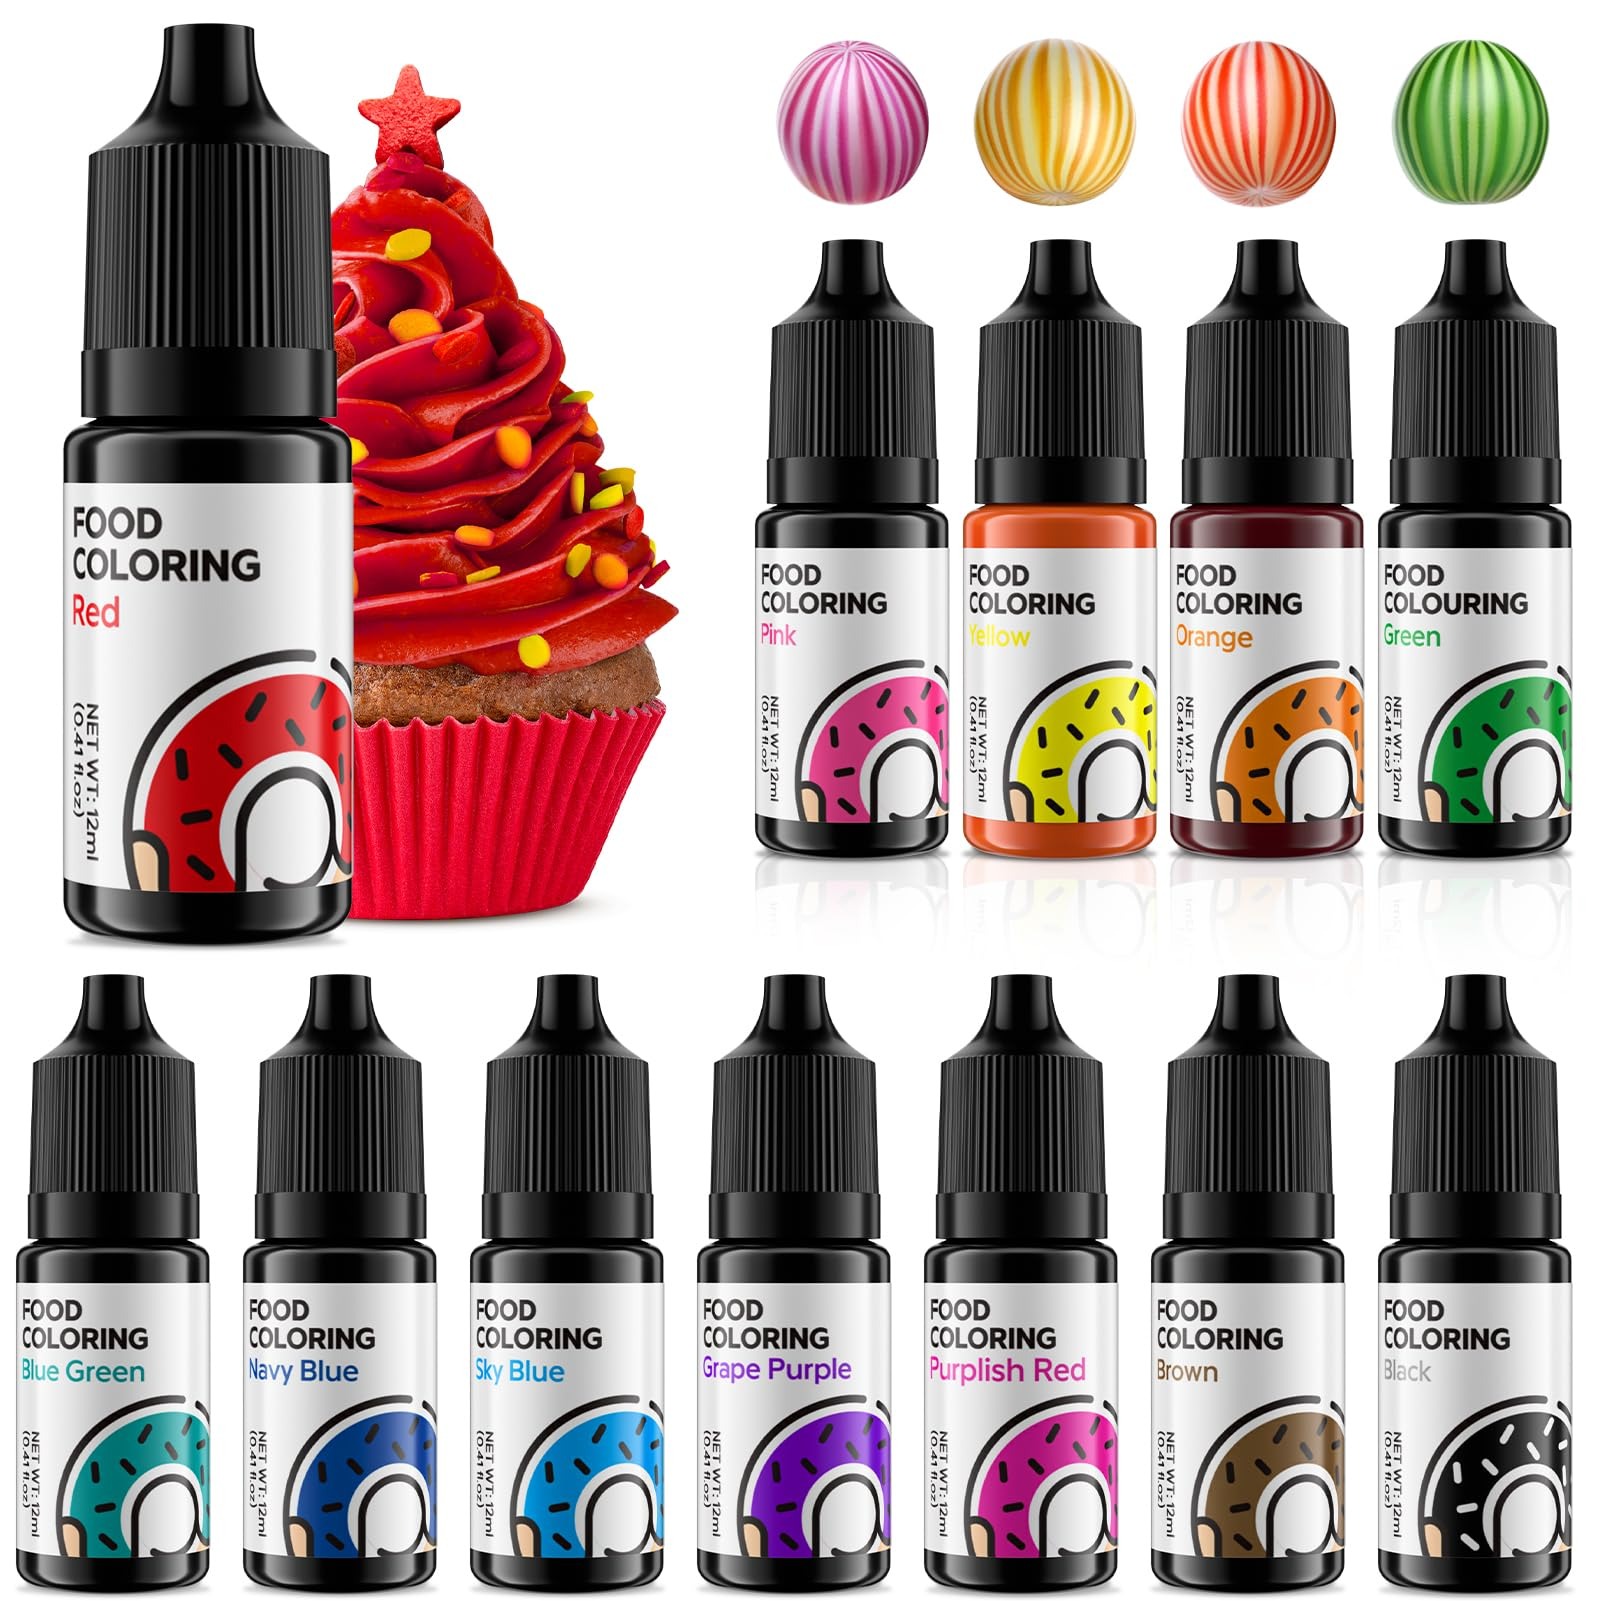
Item Name: Food Coloring Set for Cake Decorating - 12ml X 12 Color Food Grade Vibrant Food Dye Tasteless Liquid Color for Baking Easter Egg Icing Fondant Cooking DIY Kit - 0.41 Fl. oz (12 ml)/Bottles
Bullet Point 1: food coloring liquid food dye pastel for slime easter egg edible food color red black blue food coloring unicorn cake decorating colors natural food color icing coloring fondant coloring vibrant food color skin safe dye bath bomb colorant
Bullet Point 2: Enhanced Capacity for Creative Baking: Our new food coloring set comes in generous 12ml bottles (0.41 fl.oz)—larger than standard sizes—allowing for extended use in your baking adventures. With, Navy Blue, Sky Blue, Grape Purple, Purplish Red, Brown and Black, this set is perfect for both everyday baking and special occasions
Bullet Point 3: Child-Safe Design: Safety is our priority! Our new food coloring set features an upgraded child-safe twist cap that prevents accidental ingestion, making it perfect for homes with kids. What's more, it's dairy-free, nut-free, sugar-free and gluten-free, vegetarians can also eat with confidence. You can bake and create with confidence, knowing that safety is built into every detail of this food dye set
Bullet Point 4: Vivid & Long-Lasting Colors: Our water-based food coloring is specially formulated to deliver bright, bold colors that stay vivid even after baking or freezing. Enjoy creating beautifully colored cakes, cookies, and other treats that maintain their striking appearance, enhancing every dessert you make
Bullet Point 5: Vivid & Long-Lasting Colors: Our water-based food coloring is specially formulated to deliver bright, bold colors that stay vivid even after baking or freezing. Enjoy creating beautifully colored cakes, cookies, and other treats that maintain their striking appearance, enhancing every dessert you make
Bullet Point 6: Easy to Use with Precise Control: Each bottle is designed with a fine-tip nozzle for easy application and precise control over the amount of color you use. The upgraded squeeze bottle design ensures no leakage during transportation and provides a smooth experience while mixing and matching colors to create your perfect shades
Product Description: <p>Transform your baking creations with our Nomeca Food Coloring Set, featuring six vibrant colors in generous 12ml bottles. Designed specifically for baking enthusiasts, this set includes all the essential shades—Red, Lemon Yellow, Orange, Green, Sky Blue, and Grape Purple—that will elevate your culinary masterpieces.</p><p><br></p><p><strong>Child-Safe Design:</strong> Safety is our top priority, especially in kitchens with little ones. Each bottle is equipped with an upgraded child-safe twist cap, preventing accidental ingestion while allowing you to focus on your baking without worry.</p><p><br></p><p><strong>Vivid, Long-Lasting Colors: </strong>Our water-based food coloring is formulated for optimal performance, providing bright and bold hues that remain vibrant even after baking and freezing. Say goodbye to dull desserts—your cakes, cookies, and confections will shine with color!</p><p><br></p><p><strong>Versatile Applications: </strong>Whether you're decorating cakes, icing cupcakes, or adding a splash of color to fondant and cookies, this food coloring set is perfect for a wide range of culinary creations. Ideal for special occasions like Valentine’s Day, Easter, Christmas, and birthdays, it adds a delightful touch to every celebration.</p><p><br></p><p><strong>User-Friendly Precision:</strong> The innovative fine-tip nozzle allows for precise control over your coloring, making it easy to achieve your desired shades without mess. The upgraded squeeze bottle design ensures smooth application and prevents leakage during transportation.</p><p><br></p><p>With Nomeca Food Coloring Set, unleash your creativity and bring your baking to life with vibrant colors that taste as good as they look! Enjoy the ultimate baking experience and create unforgettable treats for all to enjoy.</p>
Value: 4.92
Unit: Fl Oz

Price: 12.99